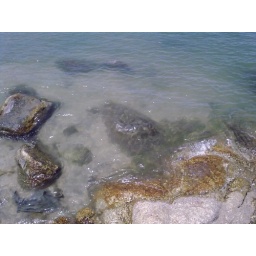
This is as clear as the water gets in Tanjung Bungah. Nice day to fish.